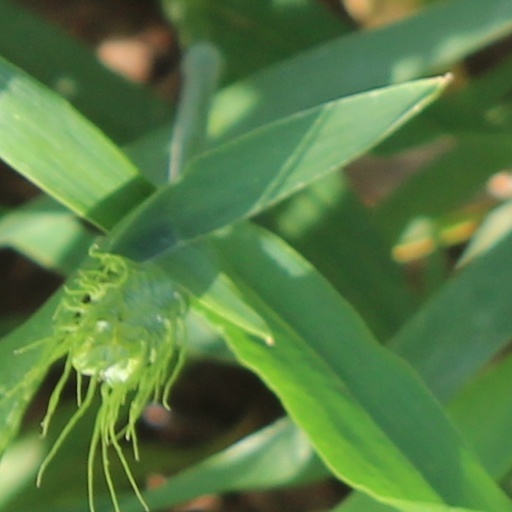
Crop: wheat